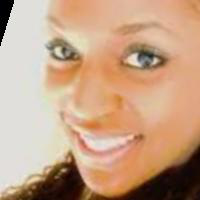
Age group: age 11-20